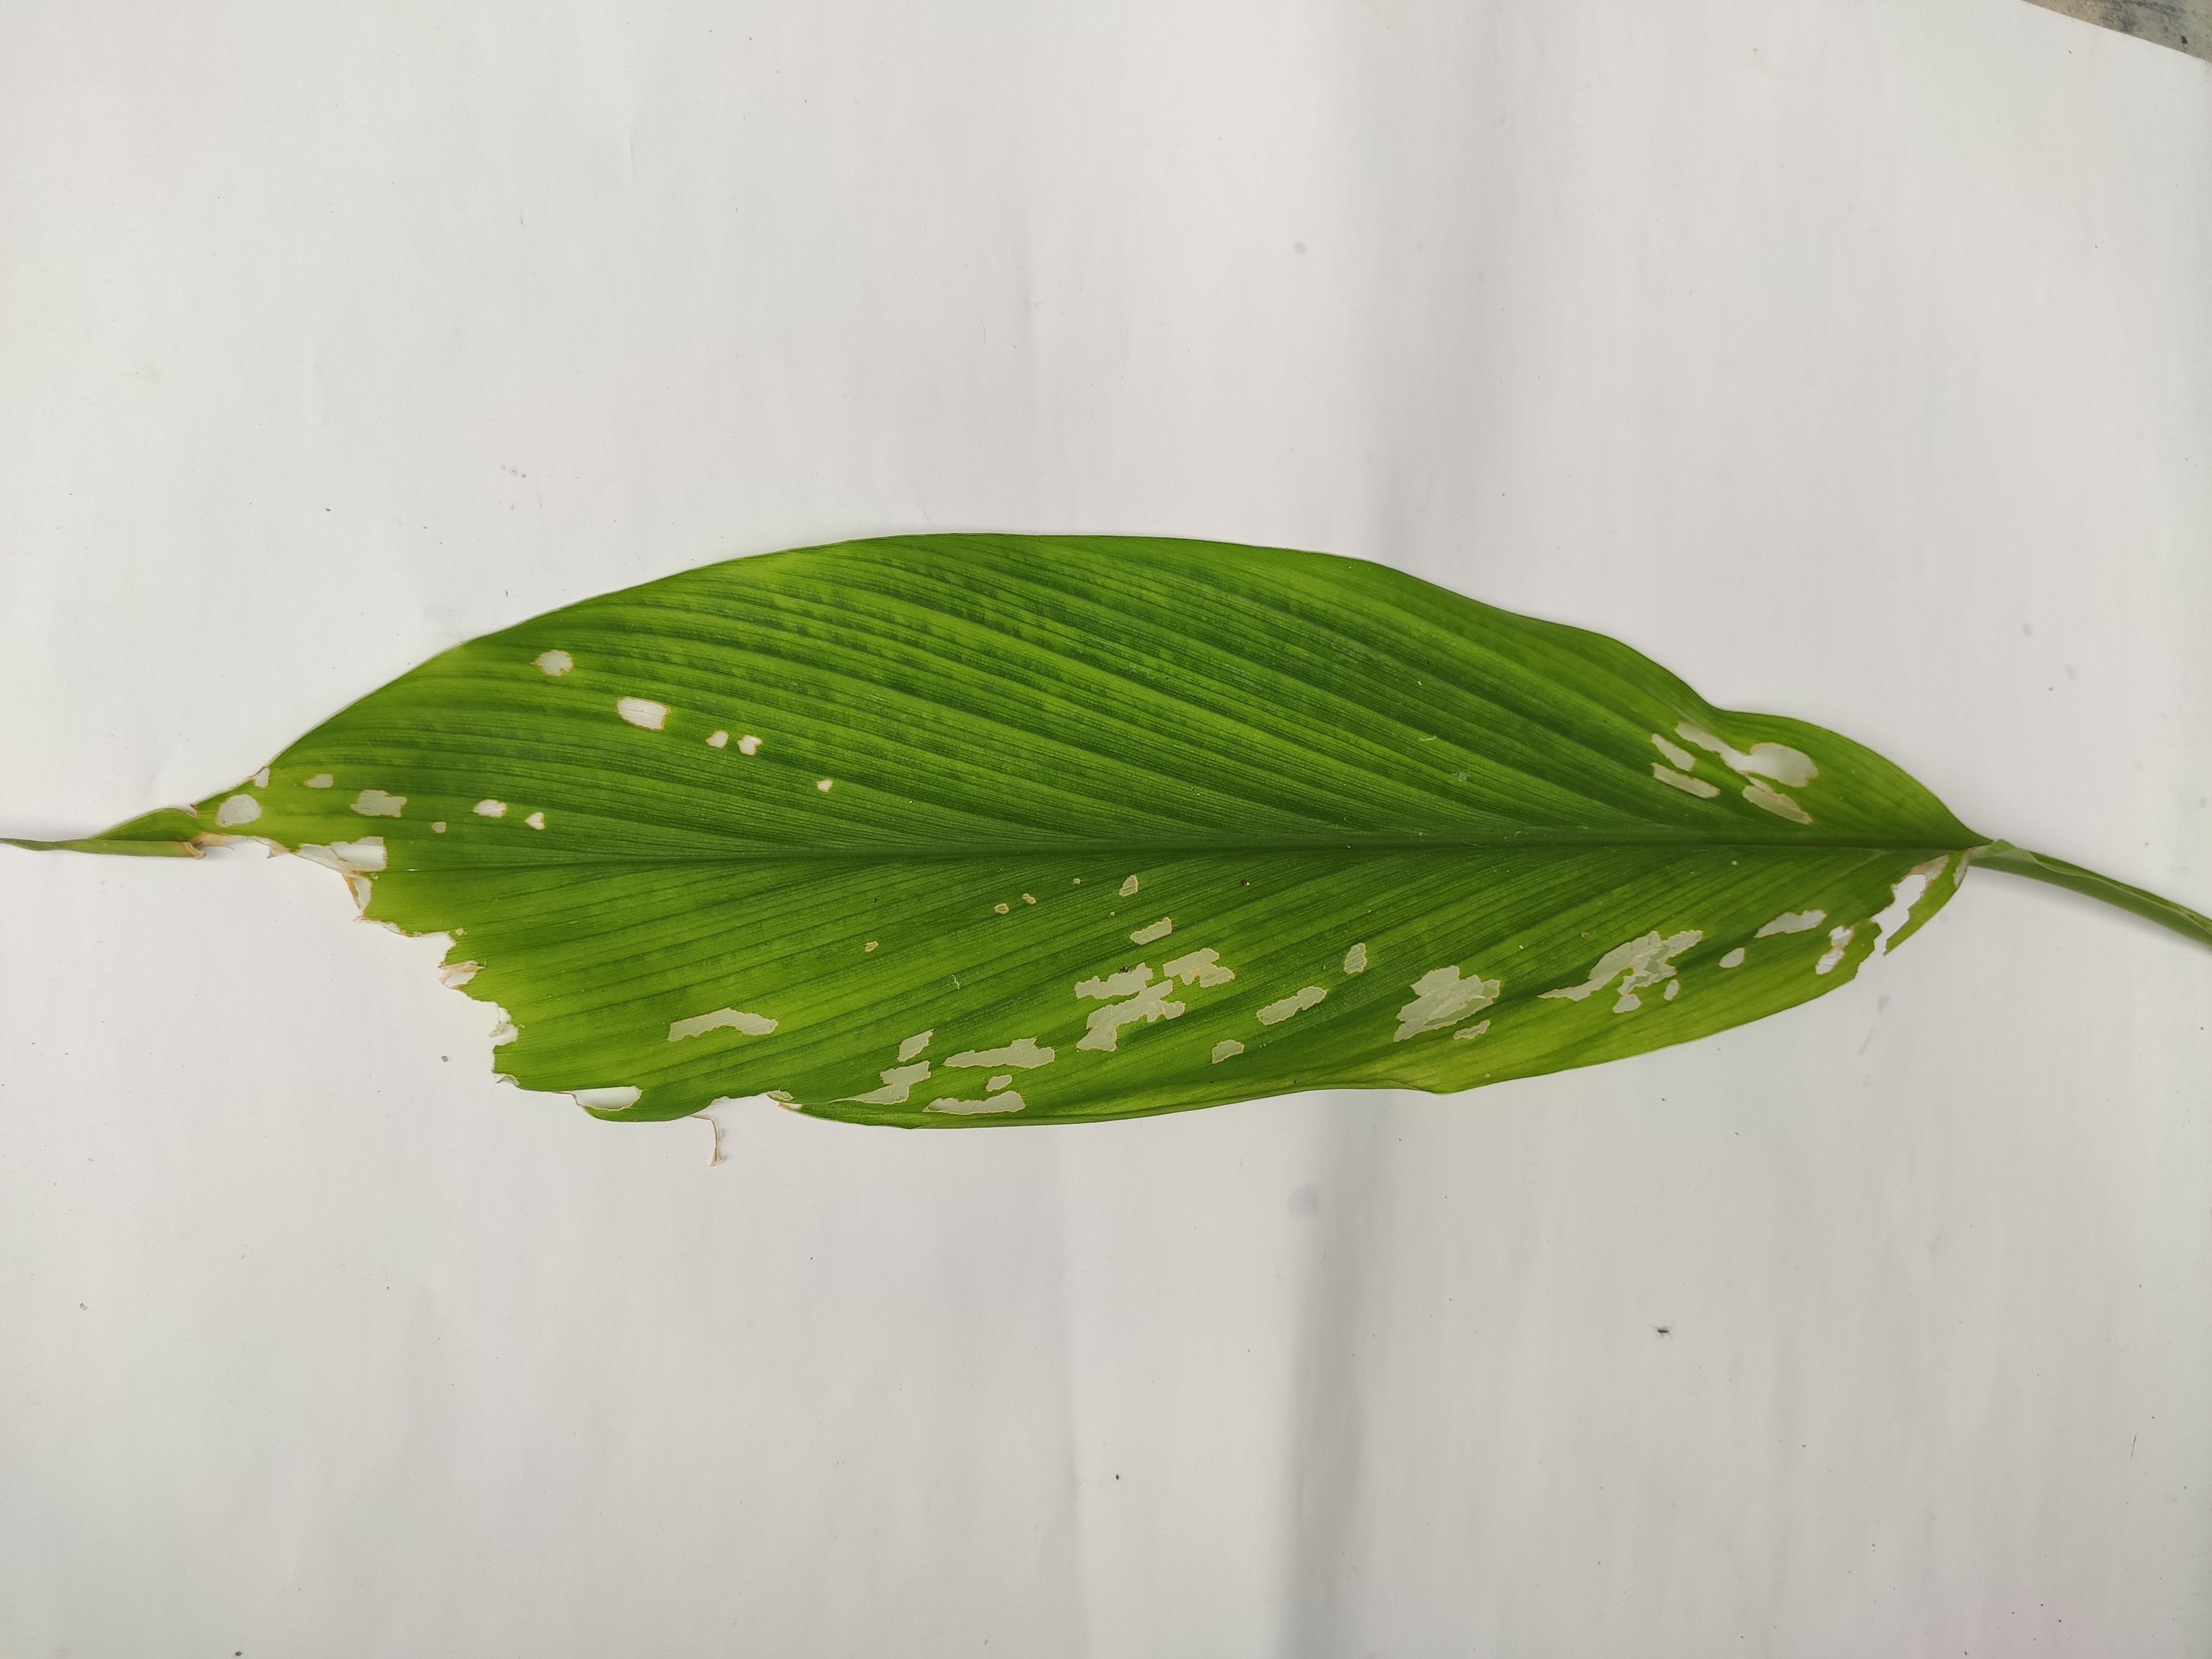
Label: Aphids_Disease